Geography of Japan

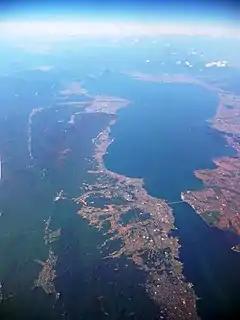
Aerial view of Lake Biwa

The largest freshwater lake is Lake Biwa, northeast of Kyoto in Shiga Prefecture. Lake Biwa is an ancient lake and is estimated to be the 13th oldest lake in the world, dating to at least 4 million years ago. It has consistently carried water for millions of years. Lake Biwa was created by plate tectonics in an active rift zone. This created a very deep lake with a maximum depth of . Thus, it is not naturally filled with sediment. Over the course of millions of years, a diverse ecosystem evolved in the lake. It has more than 1,000 species and subspecies. There are 46 native fish species and subspecies, including 11 species and 5 subspecies that are endemic or near-endemic. Approximately 5,000 water birds visit the lake each year.